All India Confederation of SC/ST Organisations

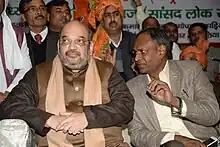
[ L to R ] Shri. Amit Shah, President of the Bharatiya Janata Party with Dr. Udit Raj, National Chairman, All India Confederation of SC/ST Organizations/MP (Lok Sabha), during Dalit rally at Talkatora Stadium, New Delhi on 16.01.2015

Demands for reservation in promotion, to readdress the grievances of SC/ST, passing of Bill to strengthen the SC/ST Prevention of Atrocities ACT 1989; Allocation of the budget under the special ban on contract system in safai karamchari work, to regularizing the safai karamcharie's and their time-bound promotion, to have SC/ST organizations to be recognized by government departments, Right of equal education to Dalits.